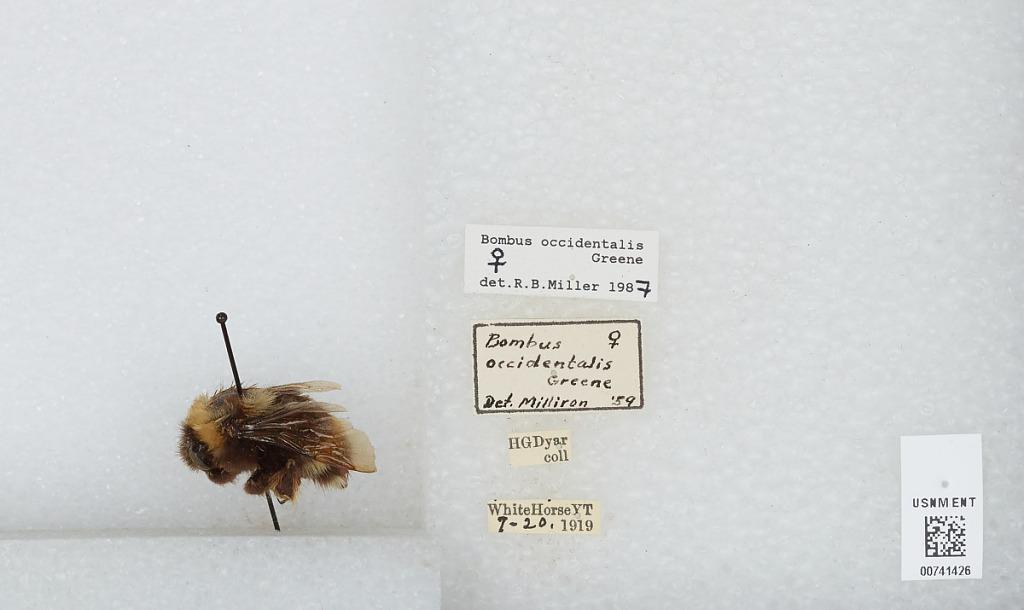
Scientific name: Bombus (Bombus) occidentalis Greene
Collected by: H. Dyar
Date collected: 1919-7-20
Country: Canada
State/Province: Yukon Territory
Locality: Whitehorse
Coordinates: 60.7167, -135.05
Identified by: Miller, R. B.